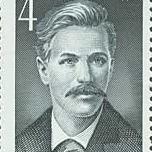
Age: 99